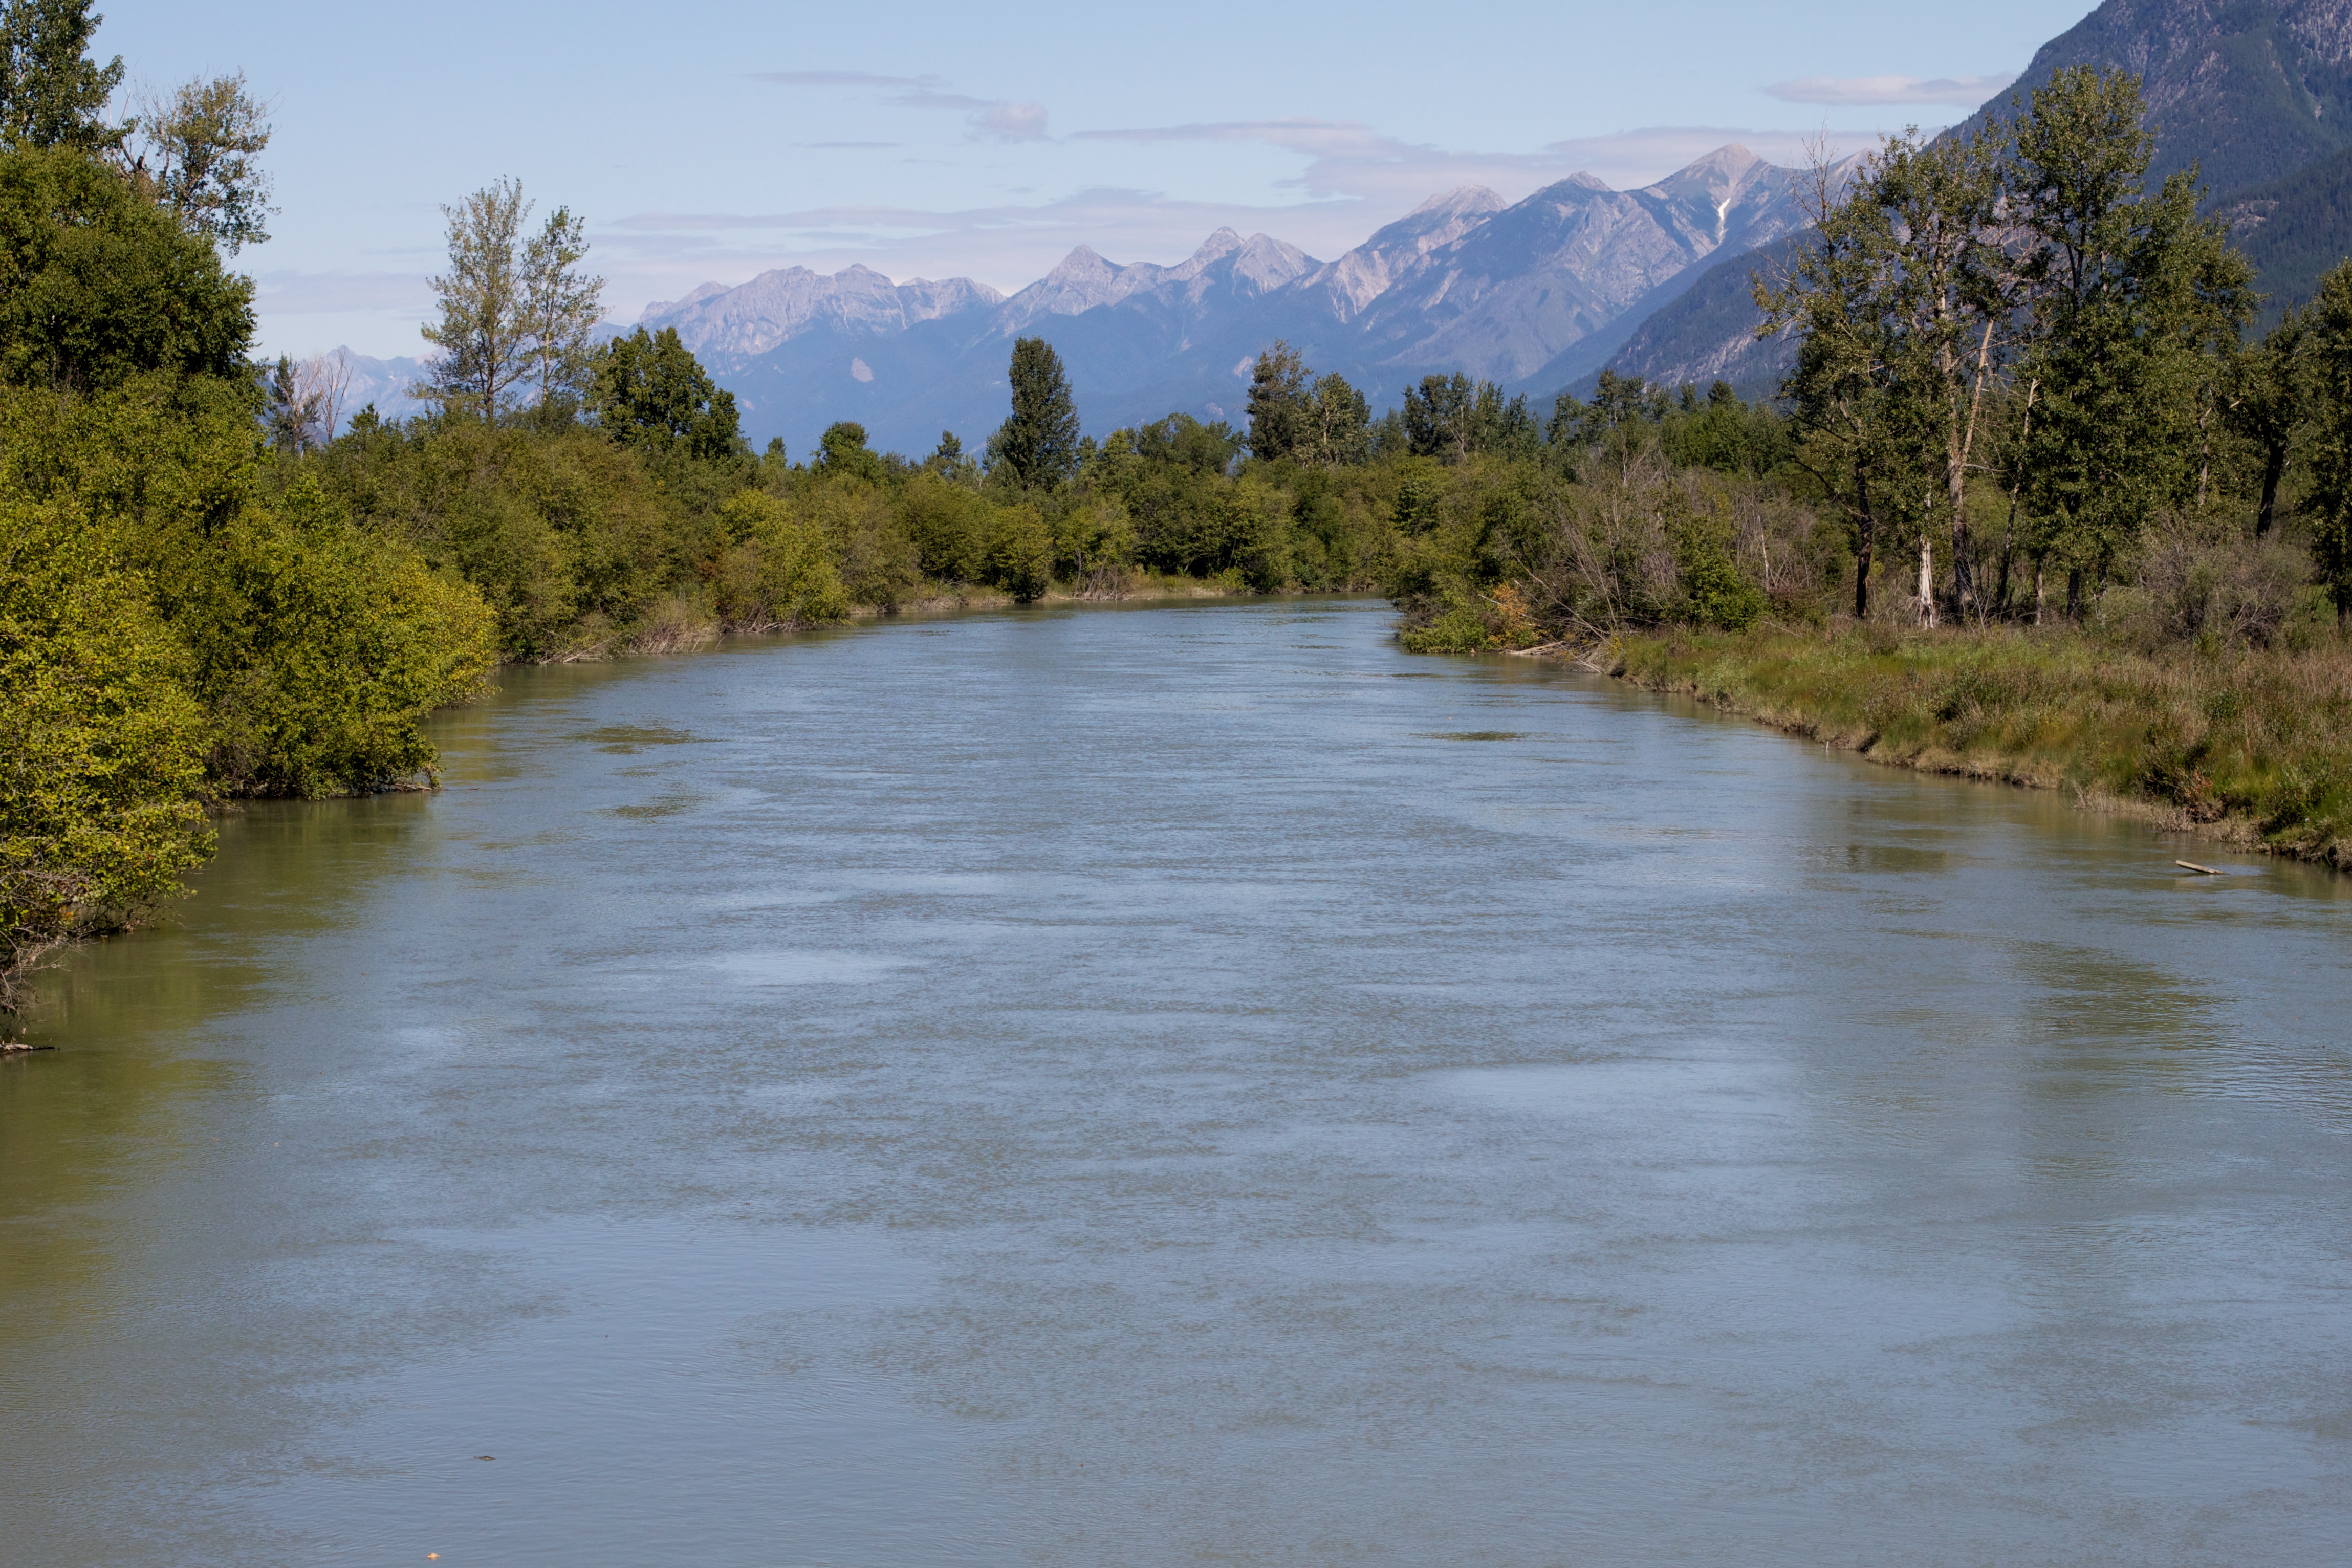
creek, wilderness, lake, river, stream, reflection, rapid, reservoir, waterway, body of water, wetland, floodplain, loch, odyssey, landform, geographical feature